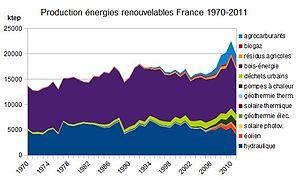
Production d'énergies renouvelables en France, 1970-2011 source données
Le secteur économique de l'énergie en France comprend la production locale et l'importation d'énergie primaire, leur transformation en énergies secondaires et le transport et la distribution d'énergie jusqu'au consommateur final. Le secteur de l'énergie représentait 2,0 % du PIB français en 2015, et la facture énergétique 1,8 % du PIB.